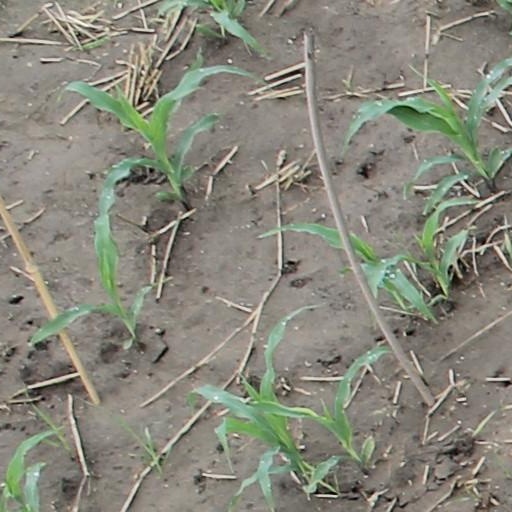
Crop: maize; corn